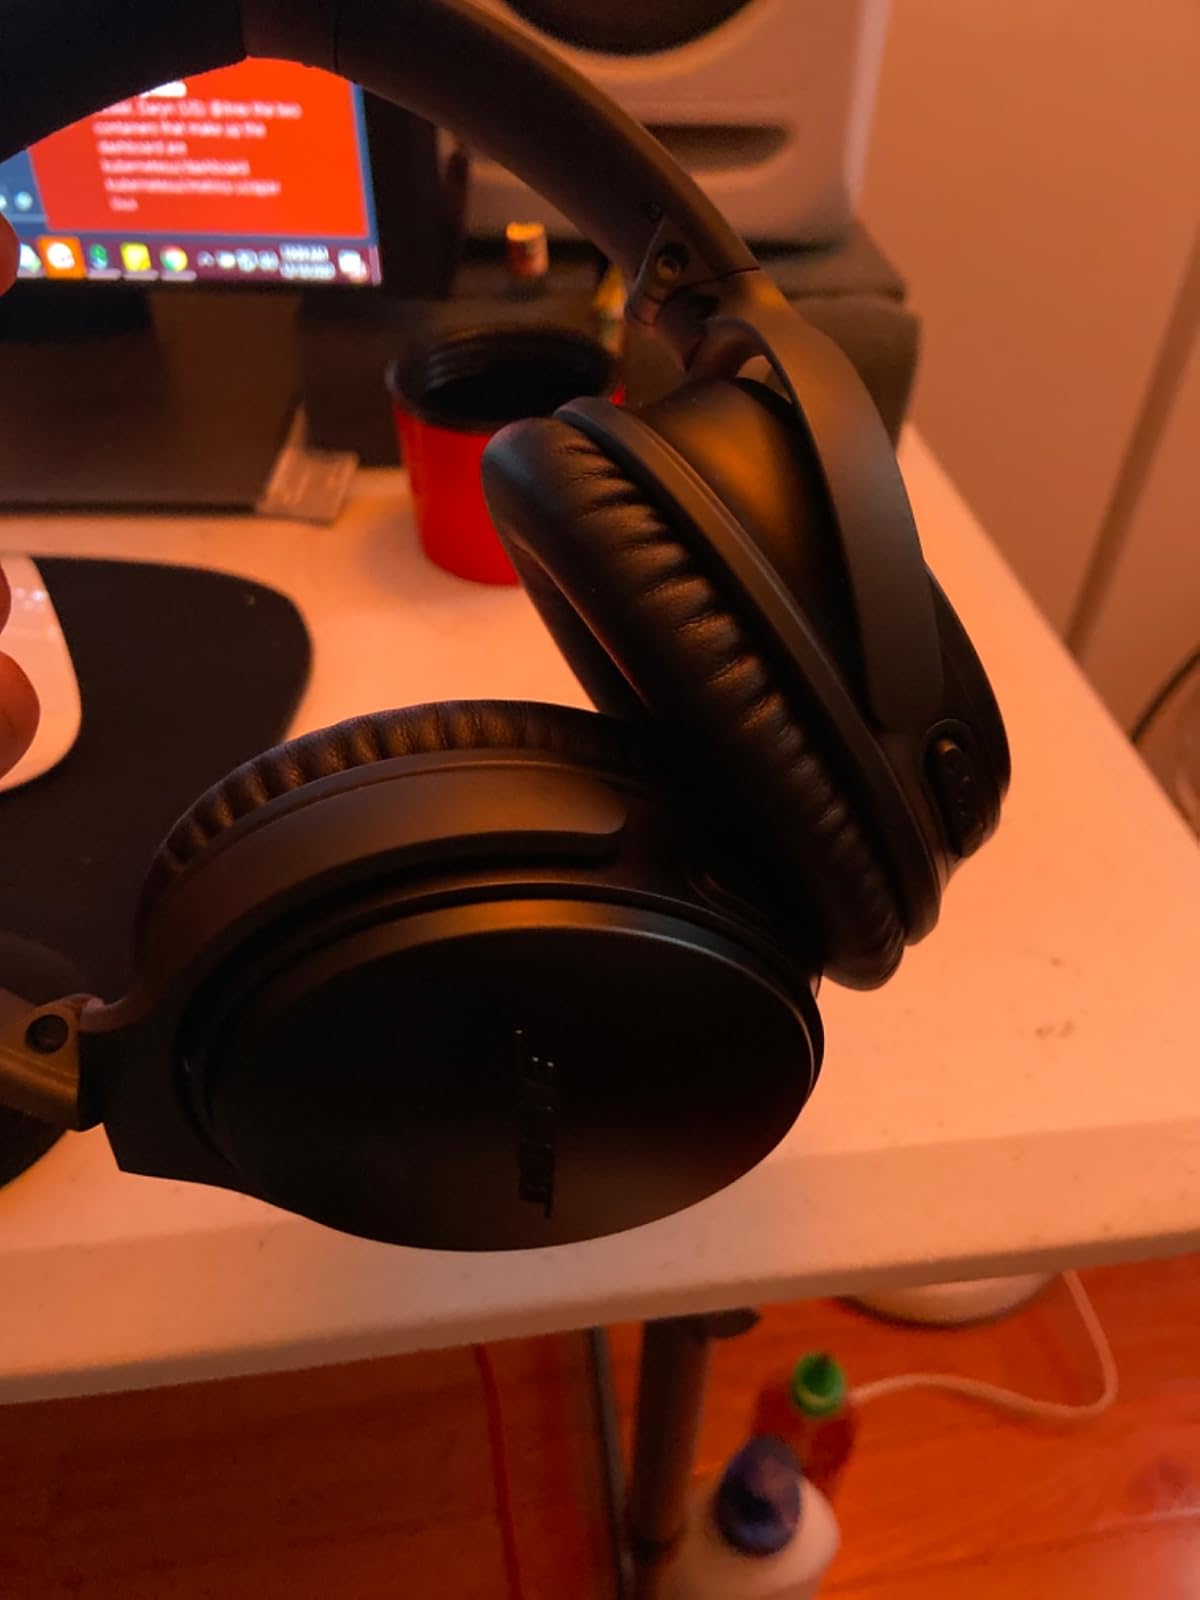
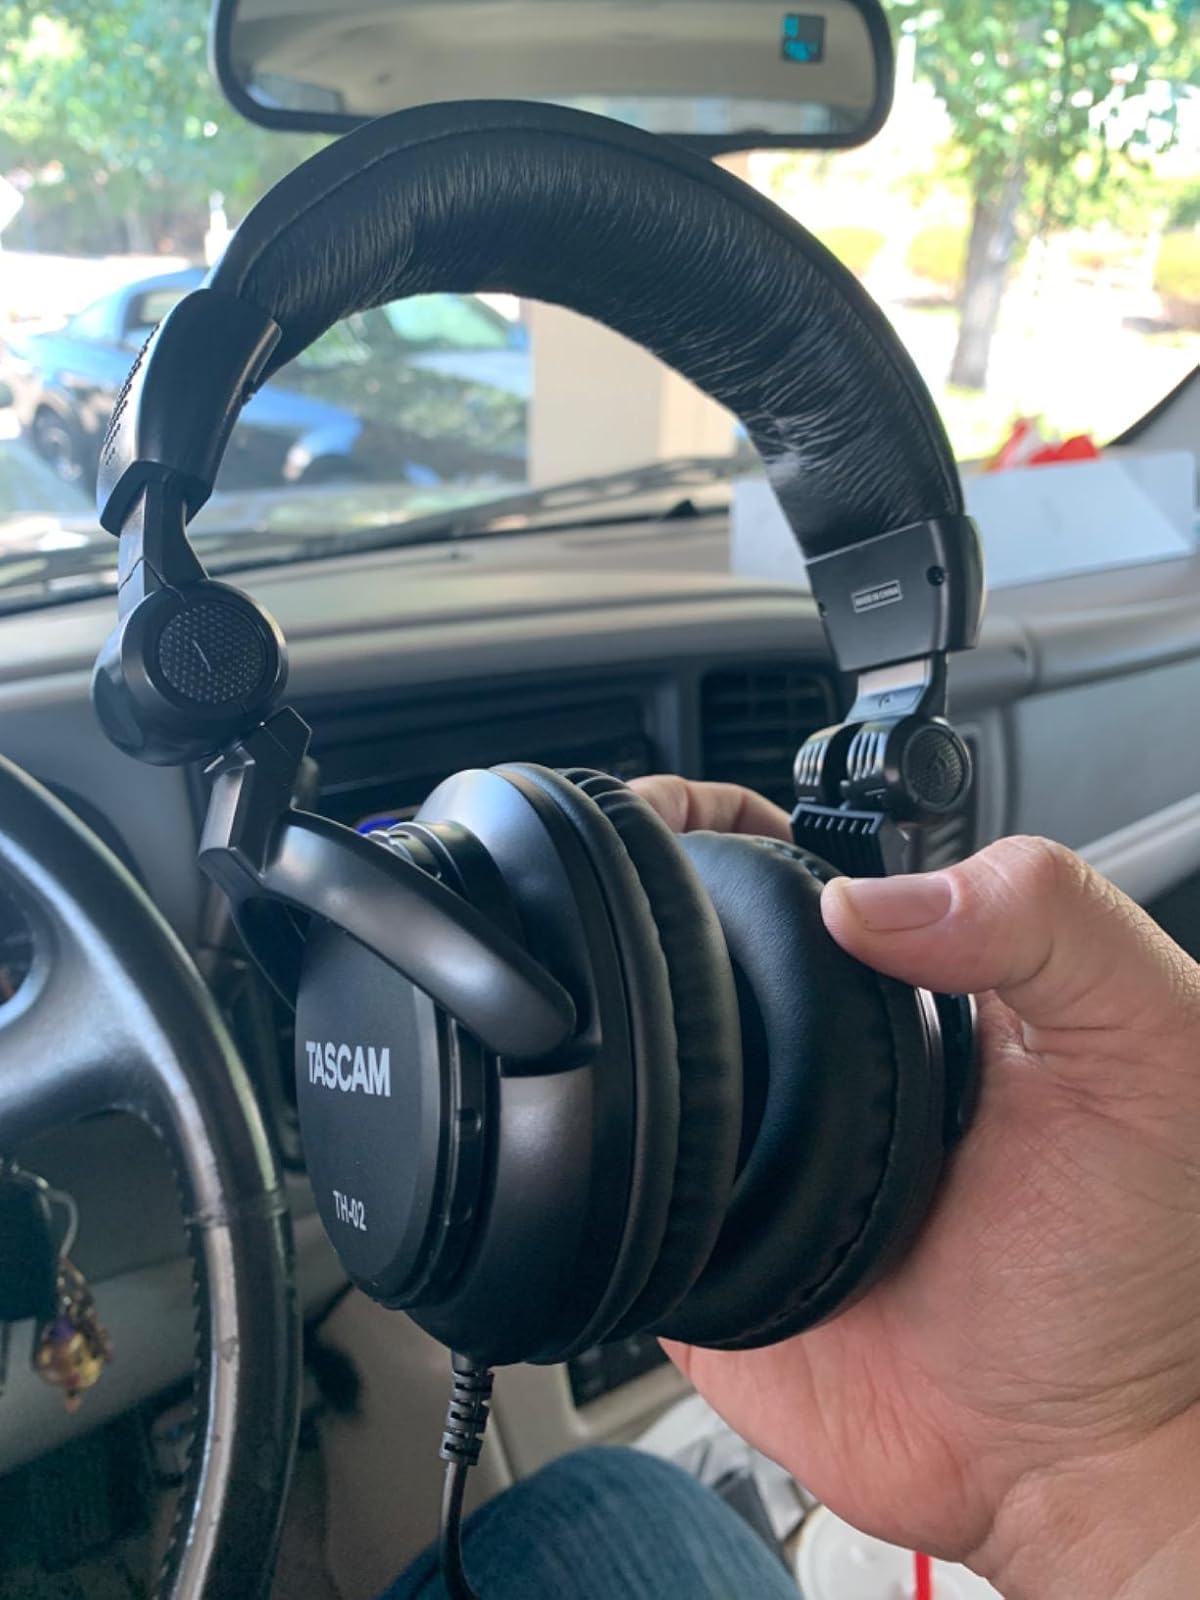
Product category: headphones
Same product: no